Jimmy Lavender

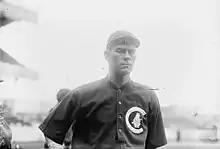
A man in a baseball uniform is shown from the waist up.

Lavender made his MLB debut on April 23, 1912 as a relief pitcher in a 5–3 loss to the Pittsburgh Pirates. On June 28, versus the Pirates, he threw a one-hit shutout in a 3–0 win, and collected three hits as a hitter. On July 1, he shutout Pittsburgh once more, this time in a 12-inning, 1–0 victory. He threw his third consecutive complete game shutout on July 5, a 4–0 victory over the St. Louis Cardinals. Lavender took a 33-inning consecutive scoreless inning streak into his next start, a home game against the New York Giants and pitcher Rube Marquard. He gave up five hits and defeated the Giants 7–2, ending Marquard's consecutive win streak at 19 games, which at the time tied the record for the longest streak in baseball history. The loss appeared to affect Marquard for the remainder of the season, though he regained his form in the 1912 World Series. During the 1913 season, upon the ending of an 11-game winning streak by Washington Senators pitcher Joe Boehling, Marquard commented, "I know just how Boehling feels. I know how I felt after Lavender beat me in Chicago last year after I had won nineteen straight, and I can sympathize with the Washington youngster." Lavender would have continued success against the Giants throughout his career.